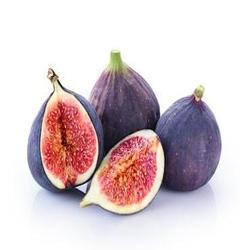
Label: Fig